La'Keisha Sutton

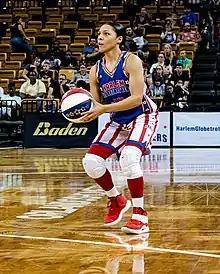

La'Keisha Sutton (born November 18, 1990) is an American professional basketball player who plays for the Harlem Globetrotters. She played four seasons of college basketball for the University of South Carolina under coach Dawn Staley before playing professional basketball overseas and joining the Harlem Globetrotters.